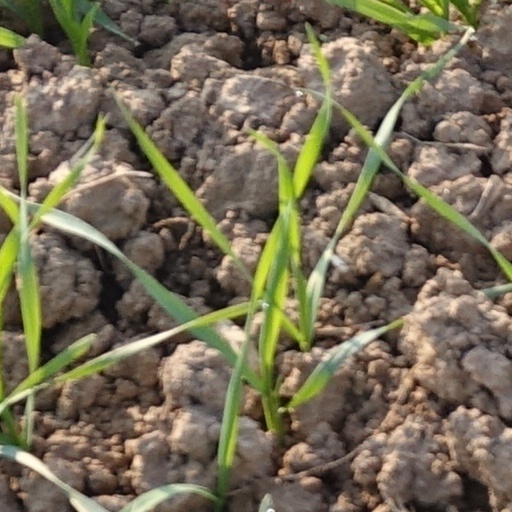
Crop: wheat